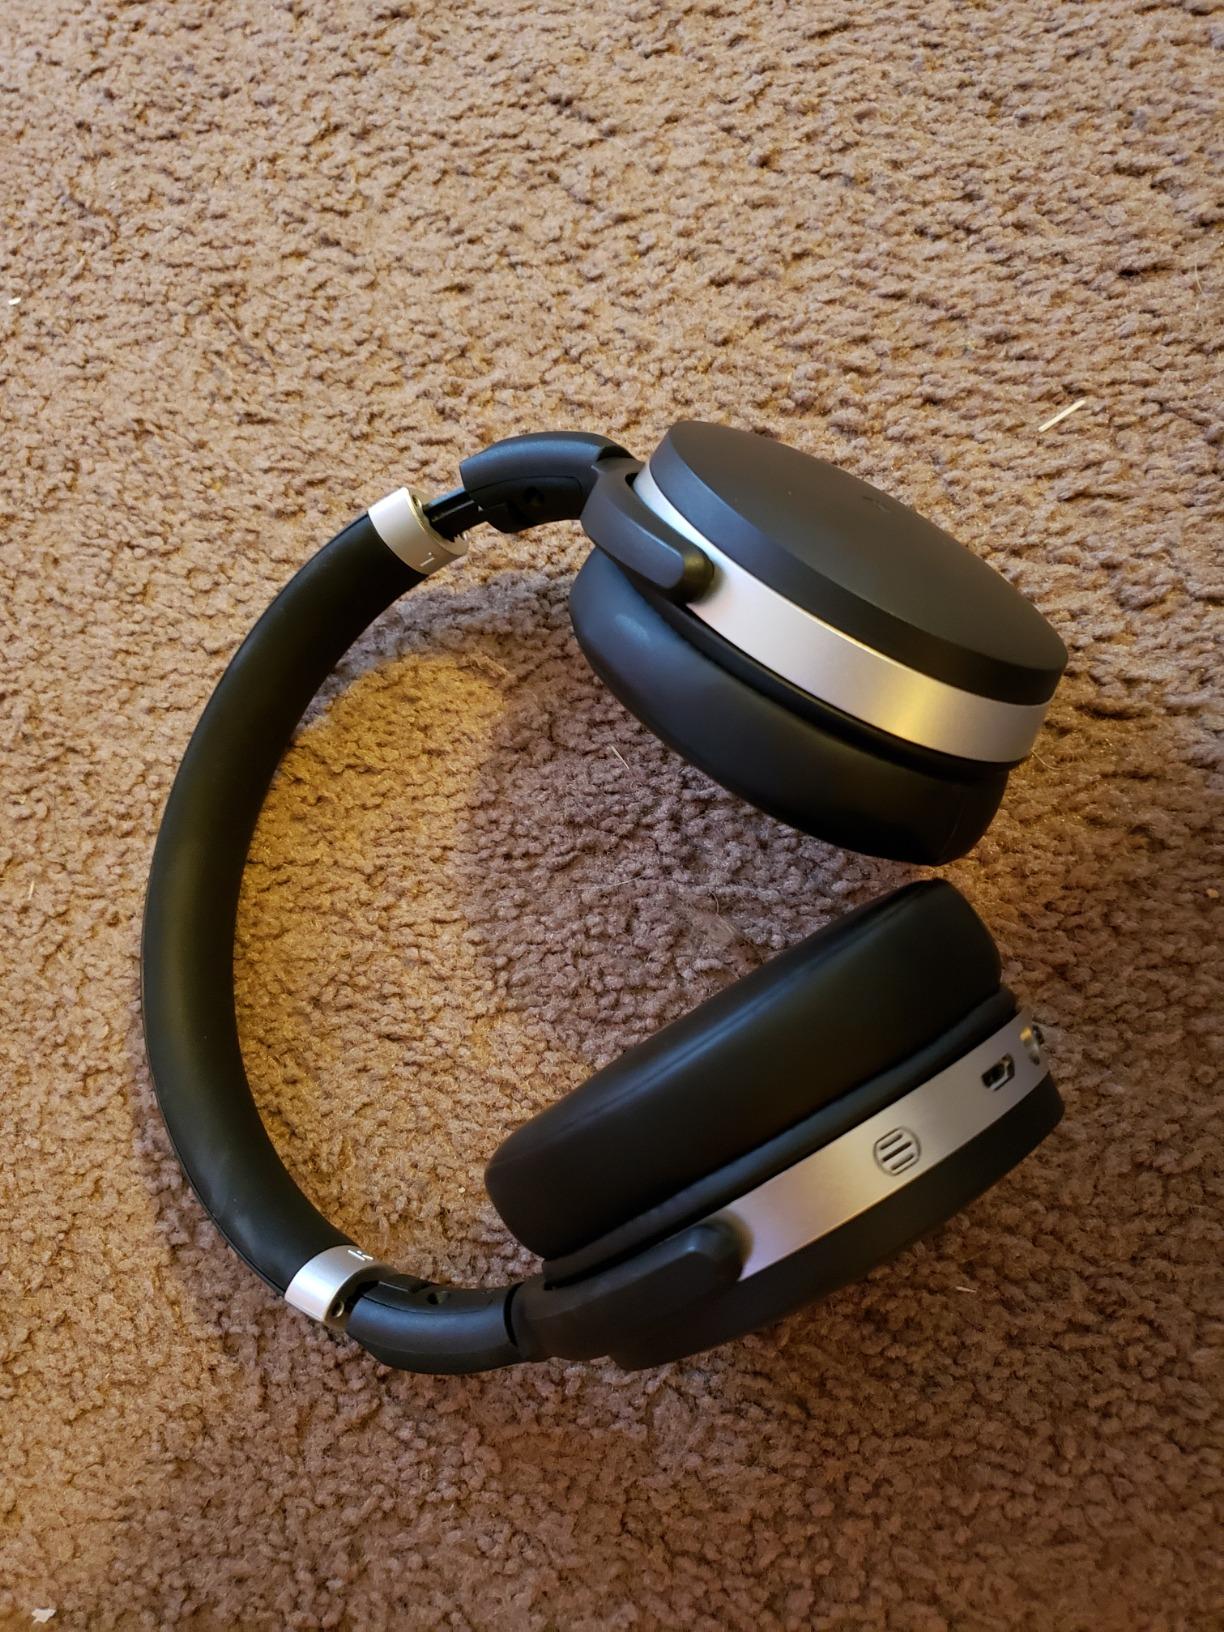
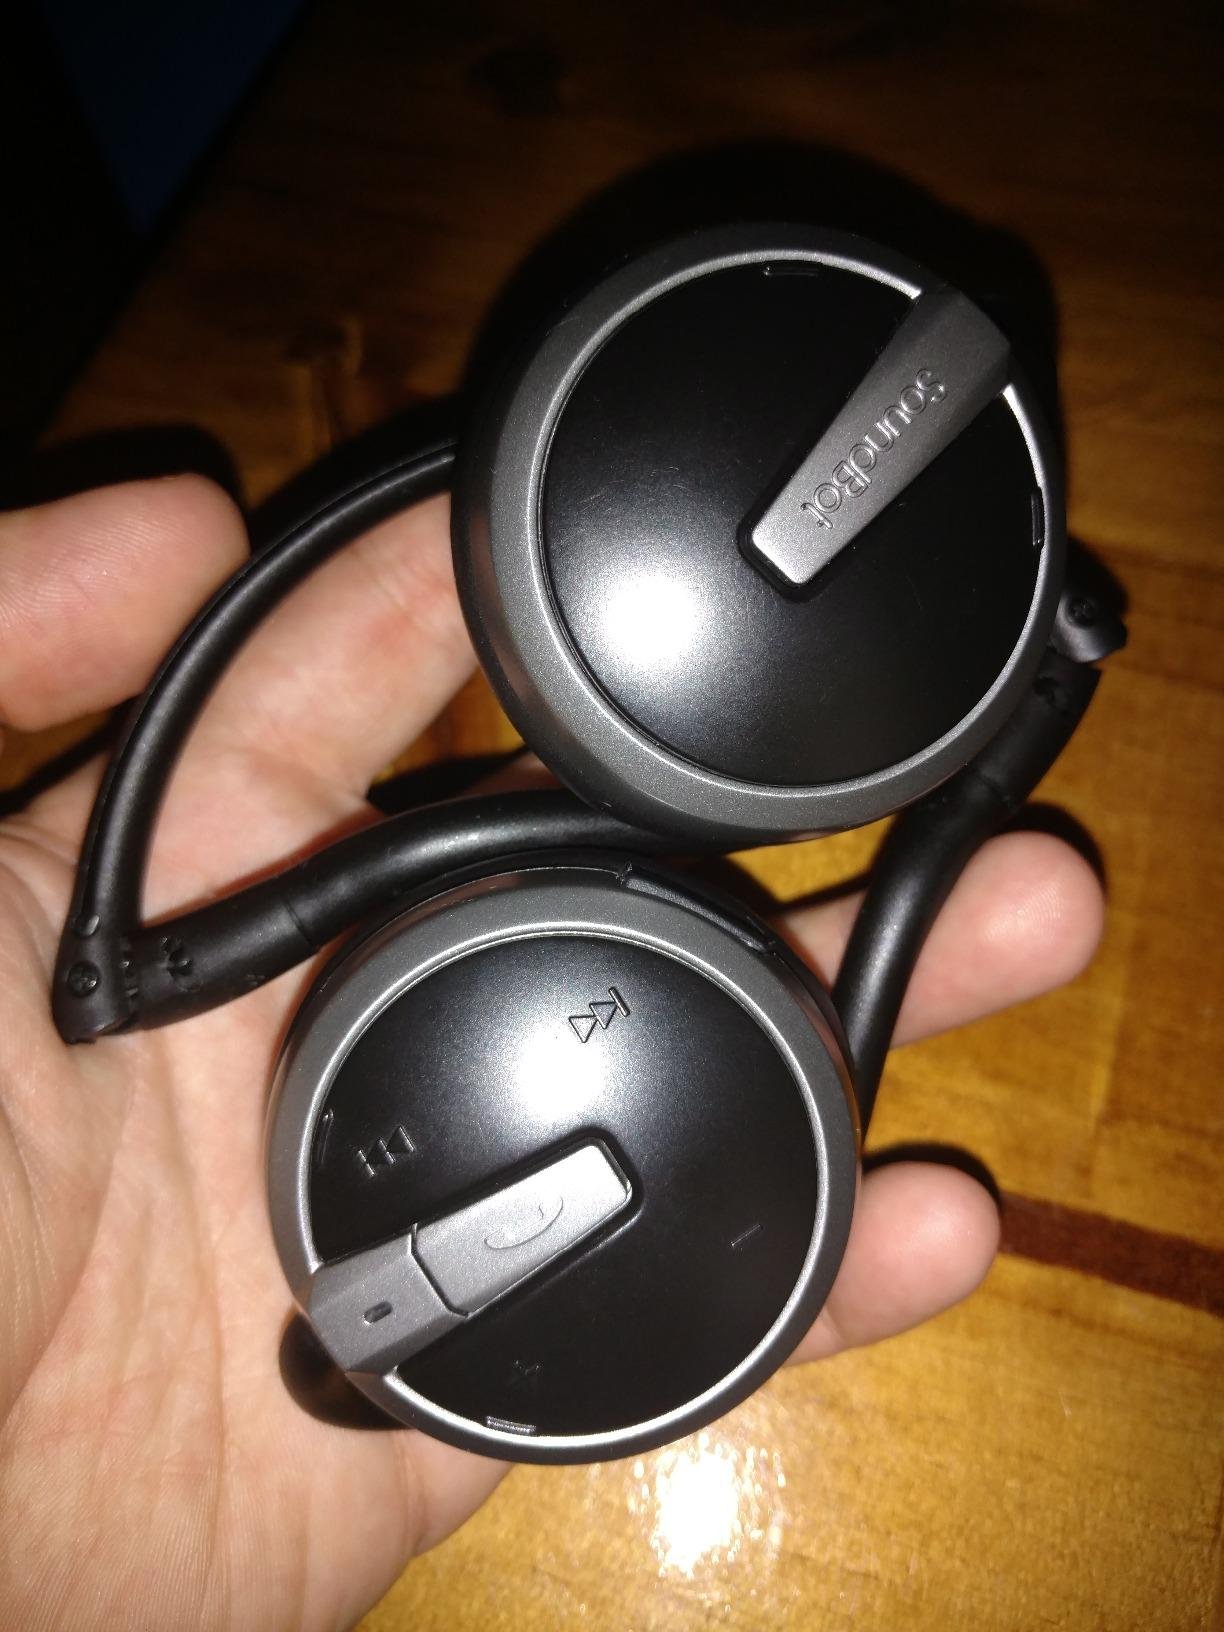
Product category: headphones
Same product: no